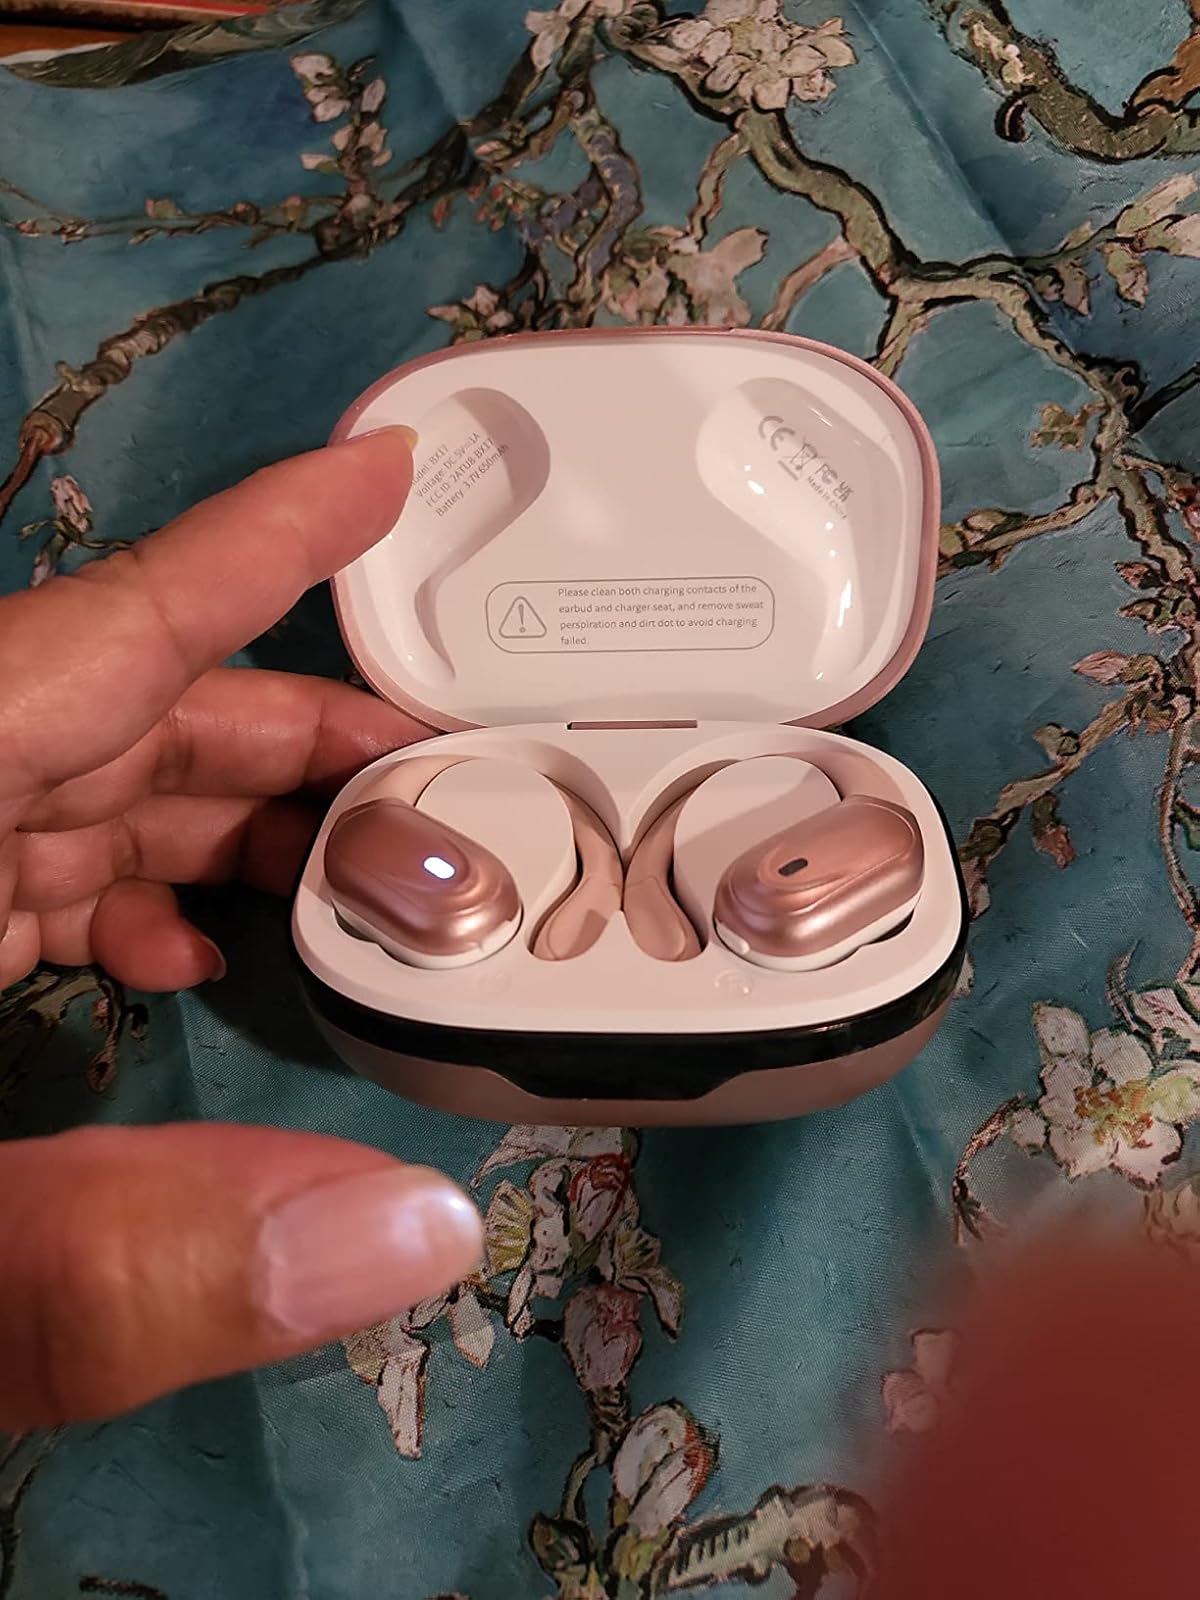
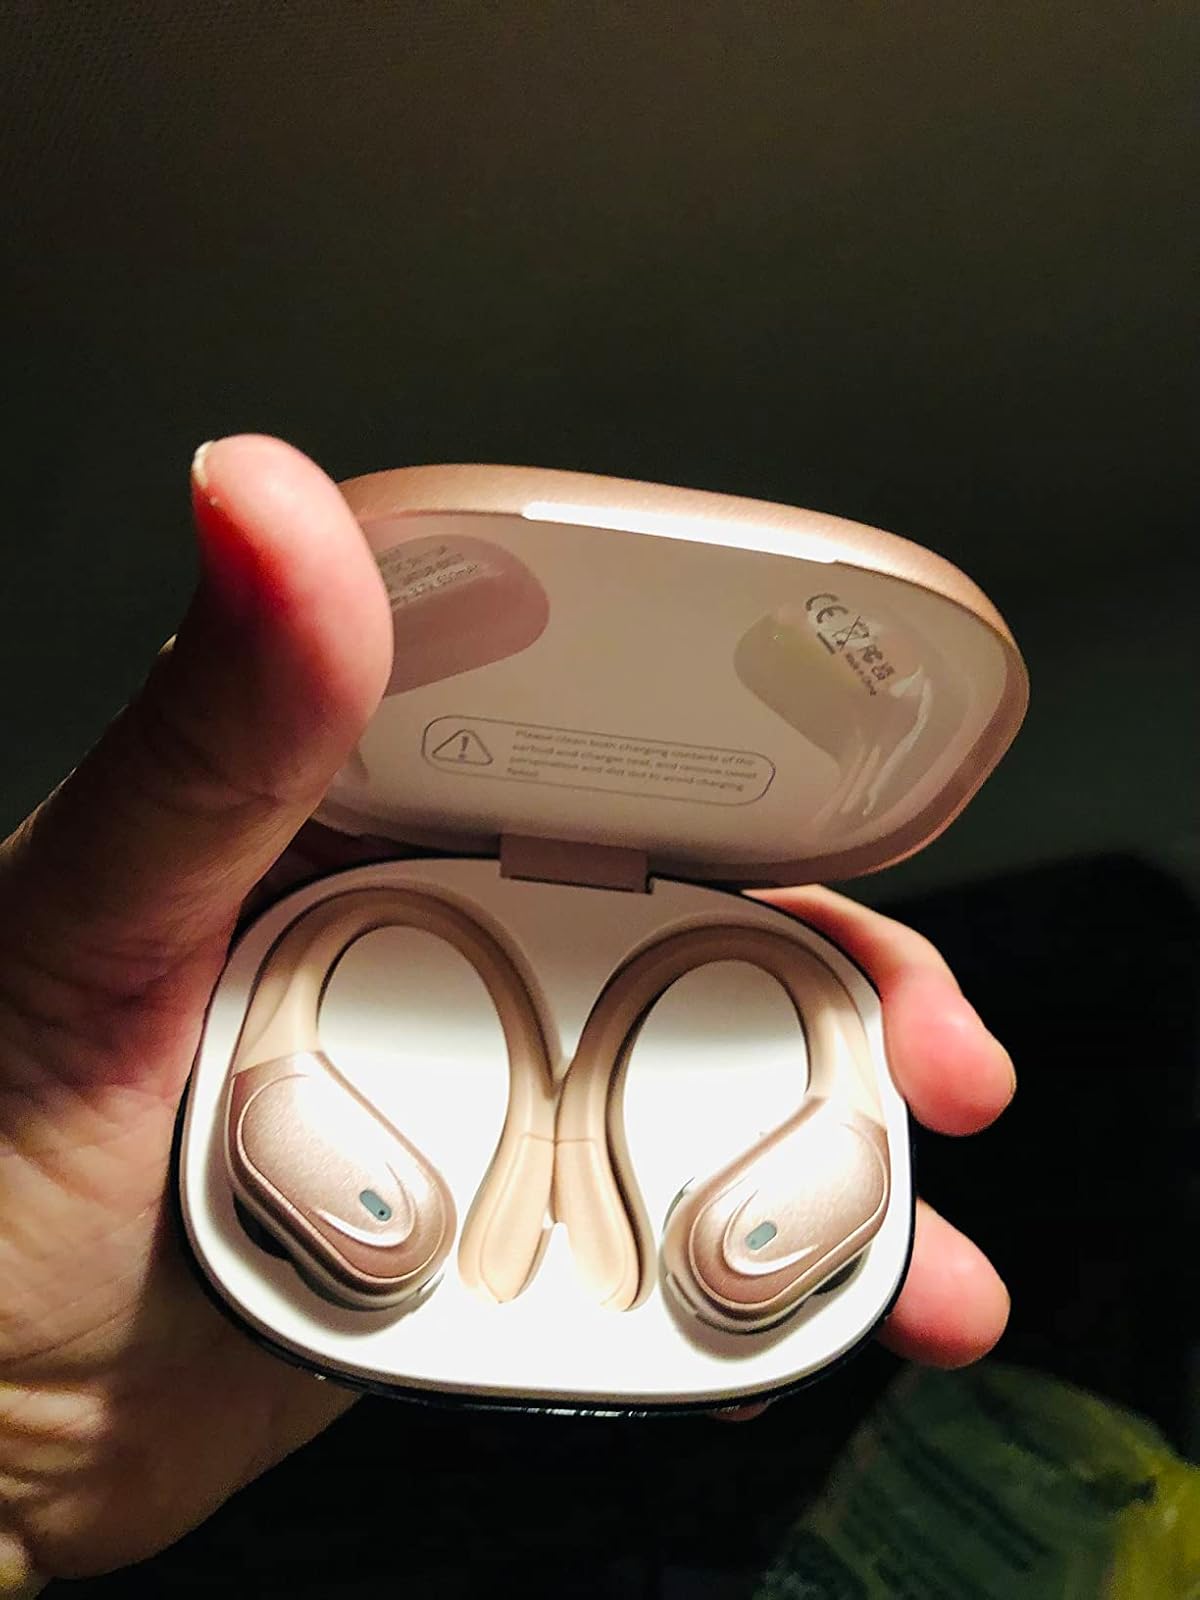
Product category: earbuds
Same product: yes